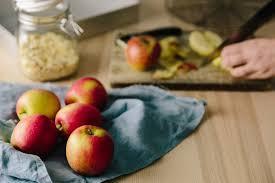
Label: apples